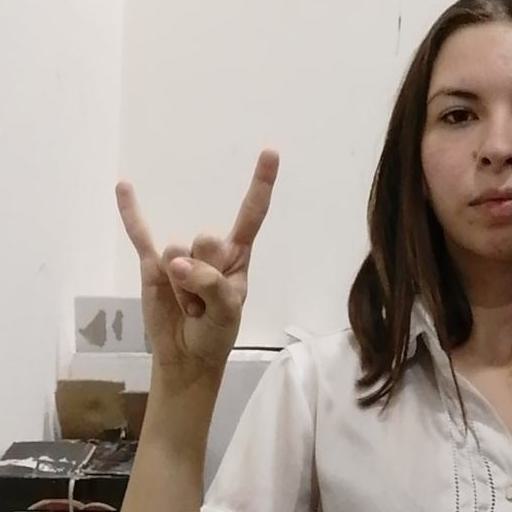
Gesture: rock